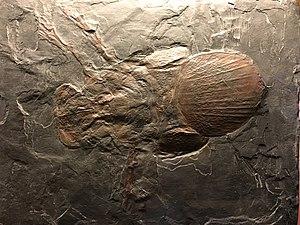
Moulage en plâtre de l'holotype de Megarachne servinei. Ce moulage est exposé au Musée d'histoire naturelle de Vienne. L'holotype, lui, est conservé au musée de Paléontologie de l'Université de Córdoba, à Córdoba en Argentine.